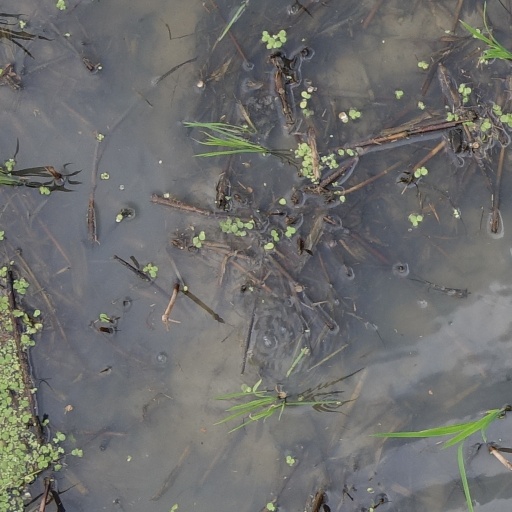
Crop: rice